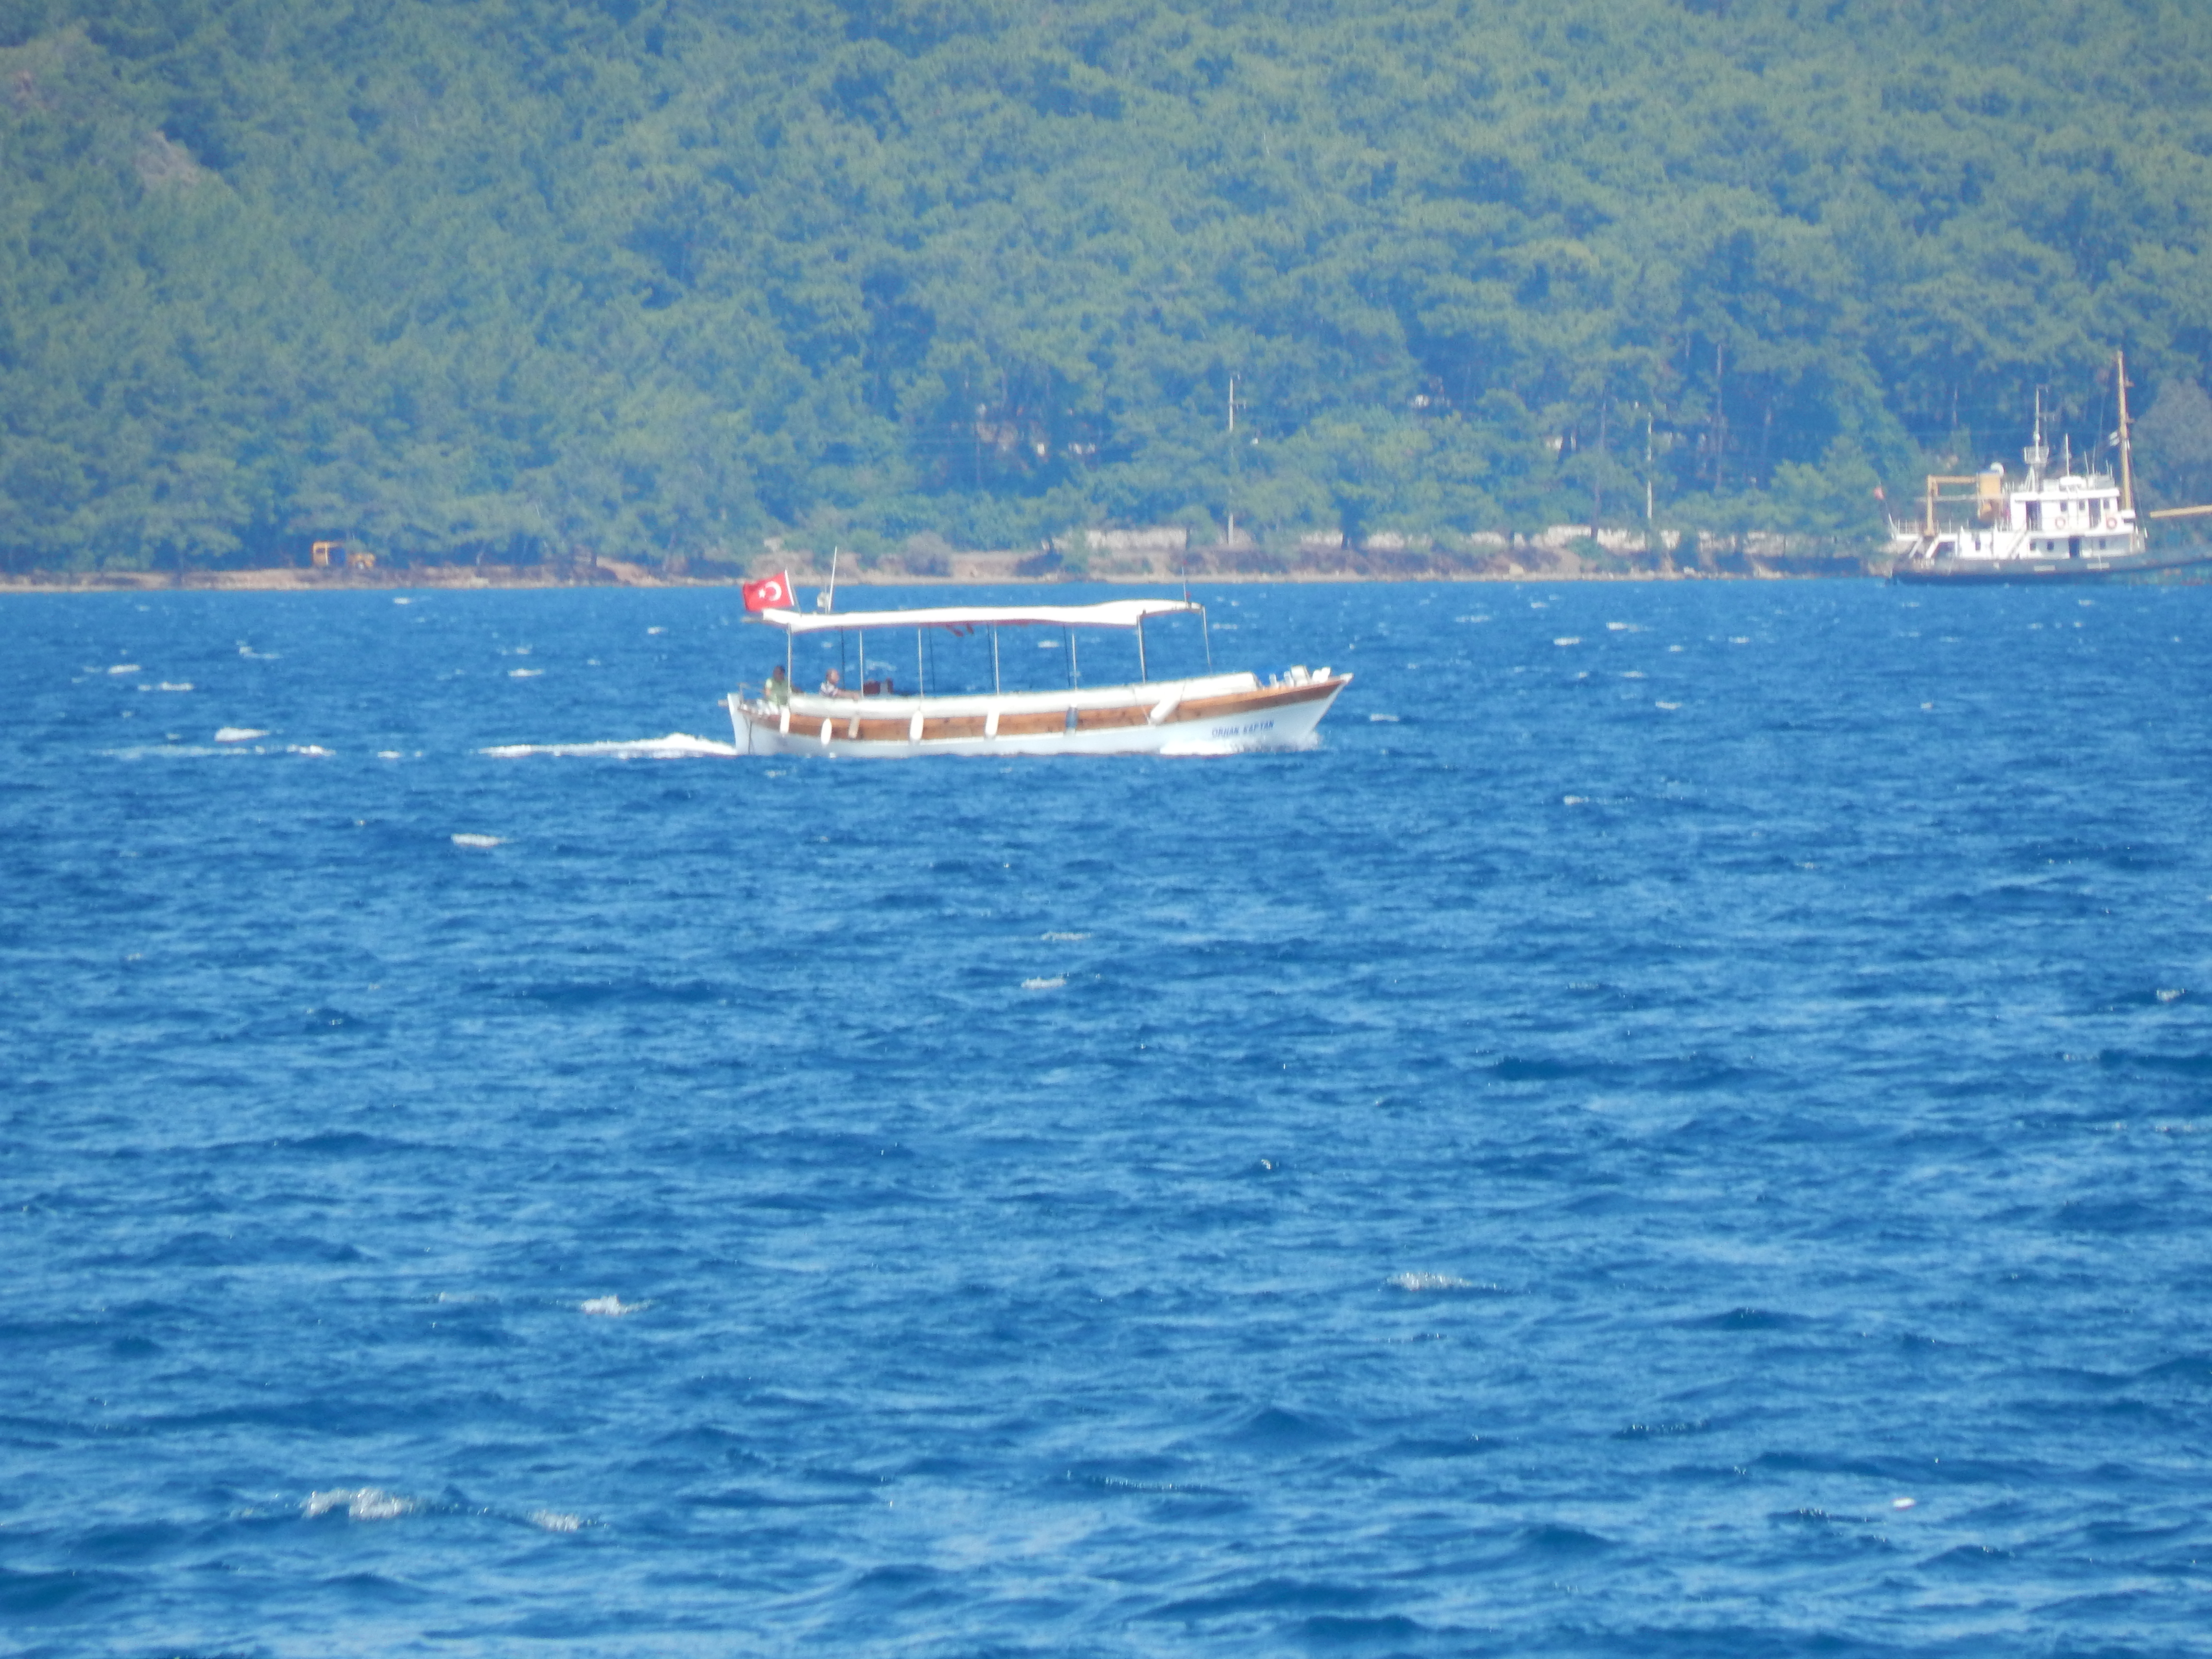
sea, landscape, marina, ship, view, travel, blue, summer, water, riviera, city, coast, boat, resort, harbor, cruise, yacht, sailing, destination, sky, waterway, water transportation, coastal and oceanic landforms, ocean, loch, boating, watercraft, wind wave, wave, bay, inlet, channel, calm, skiff, fishing vessel, horizon